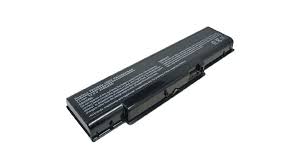
Waste category: battery